GI Underground Press

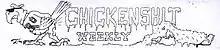
The underground newspaper at Fort Bliss in El Paso, Texas

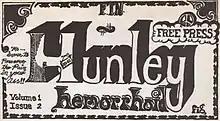
The underground newspaper on board the

These papers were filled with advice and opinions for the unhappy and questioning GI, cartoons and articles that mocked and criticized the war and the military, made fun of lifers, the brass and pro-war politicians, exposed and condemned racism (and even sexism) inside and outside the military, and contained information about where and how to protest, to get legal advice or to socialize with like minded GIs and civilians. Politically, the papers ran the gamut from liberal to revolutionary and from pacifist to turn-the-guns-around anger. There were papers for Black soldiers and sailors, for women in or connected to the military, and there was one known paper for Native American servicemen and women. There was even at least one rightwing unofficial paper. "The New York Times" described the best of them as "gabby, colorfully gripey, intelligently critical, and entertainingly scurrilous". Most of all, they were intended to connect the short-haired, often isolated GI to the larger worldwide counterculture, rebel movements and ethos of the times. What the military viewed as subversive and disloyal, many unhappy GIs saw as a lifeline. Nothing like this had ever happened before, nor since.